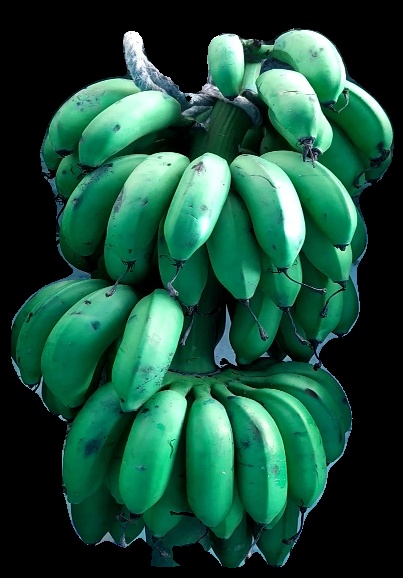
Variety: rasbale
Grade: grade2